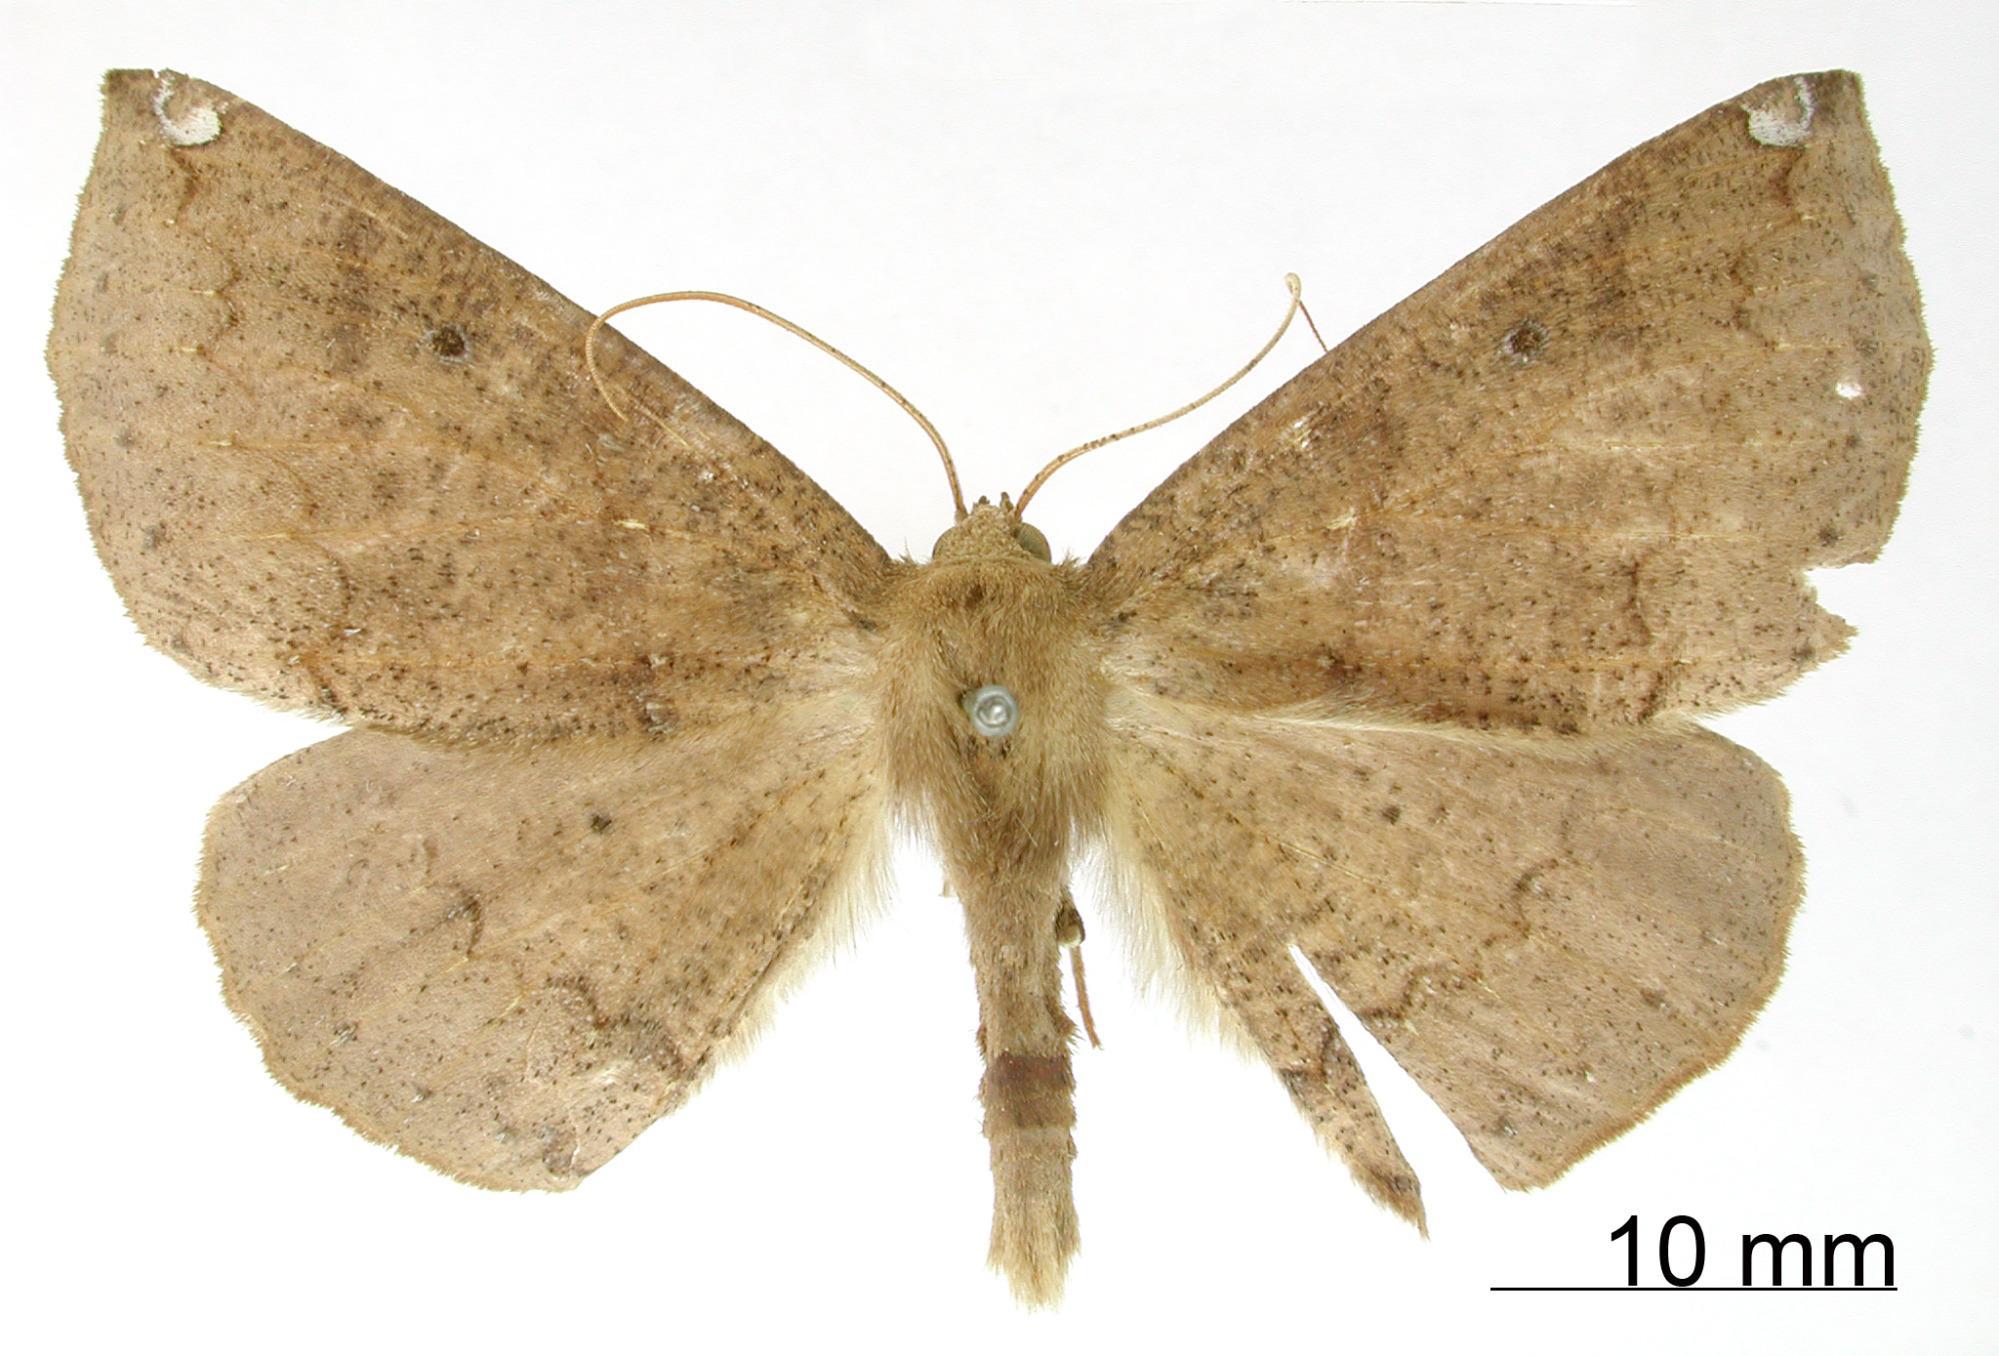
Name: Ira albirenata
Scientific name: Ira albirenata Warren, 1906
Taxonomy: Animalia, Arthropoda, Insecta, Lepidoptera, Geometridae, Ennominae
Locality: Rio Huacamaya, Carabaya, Peru, Peru